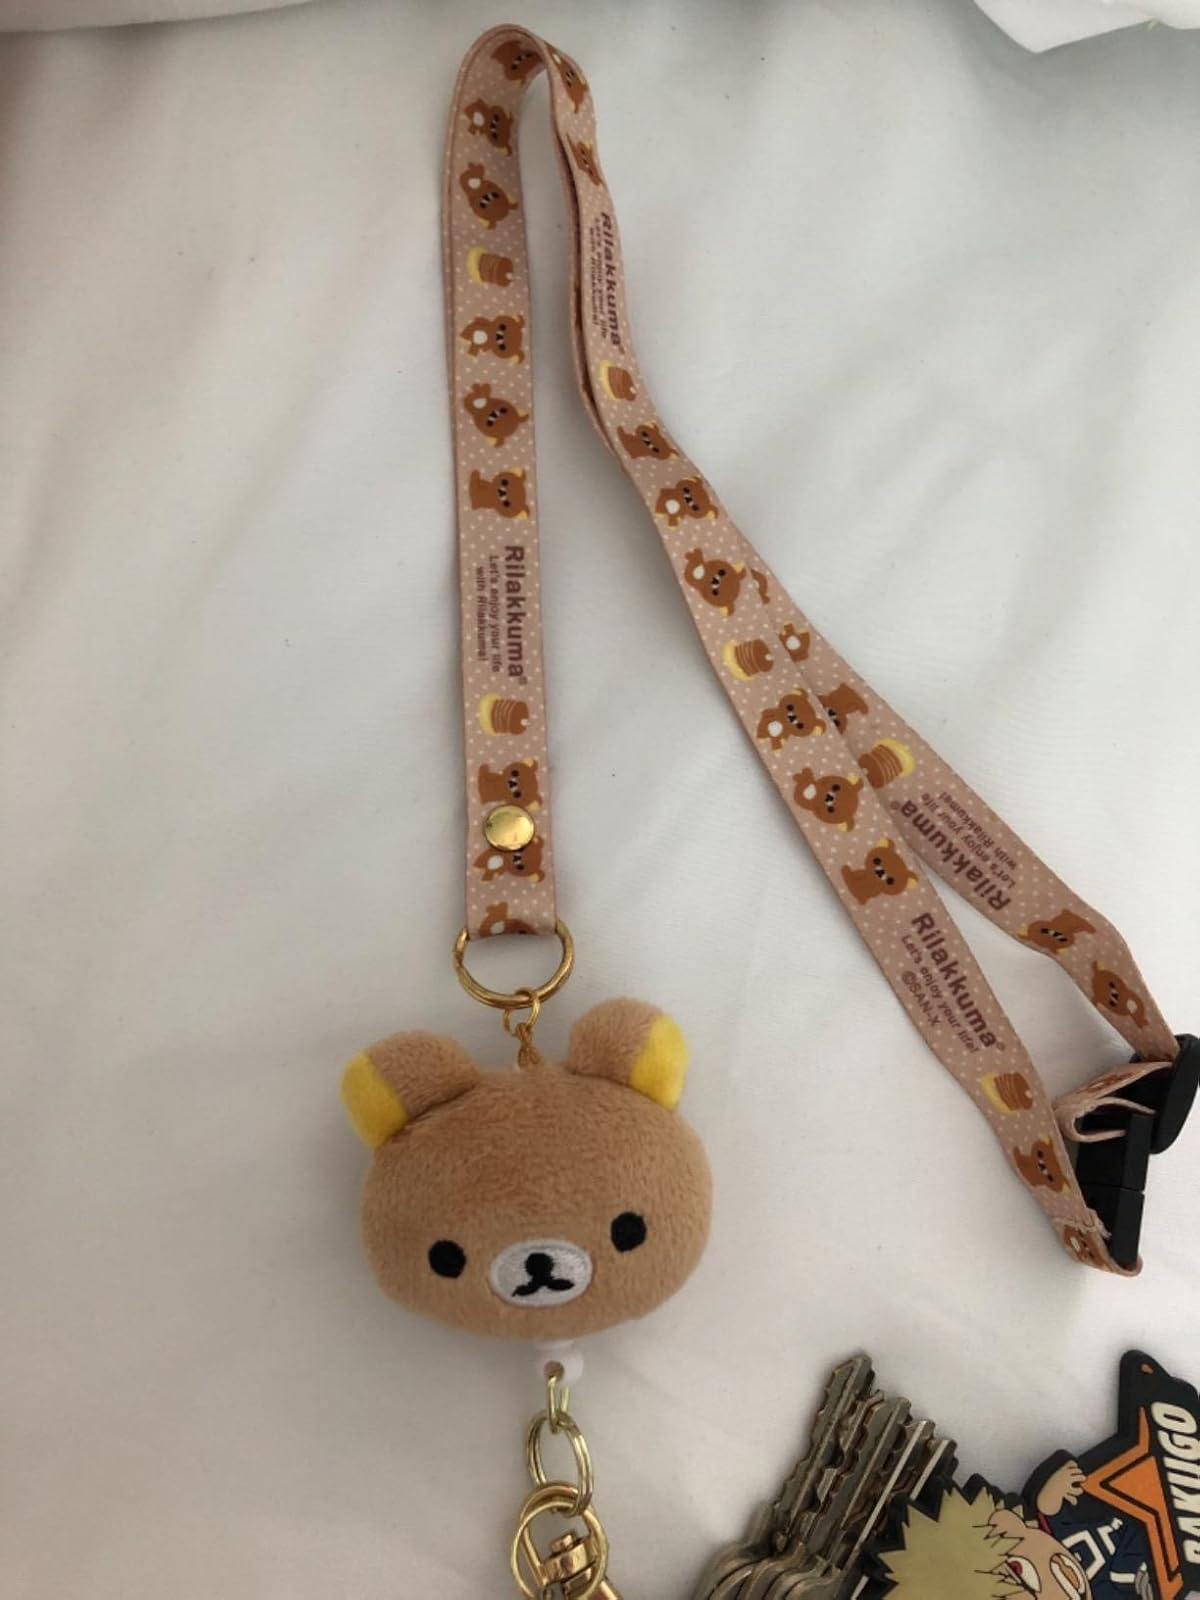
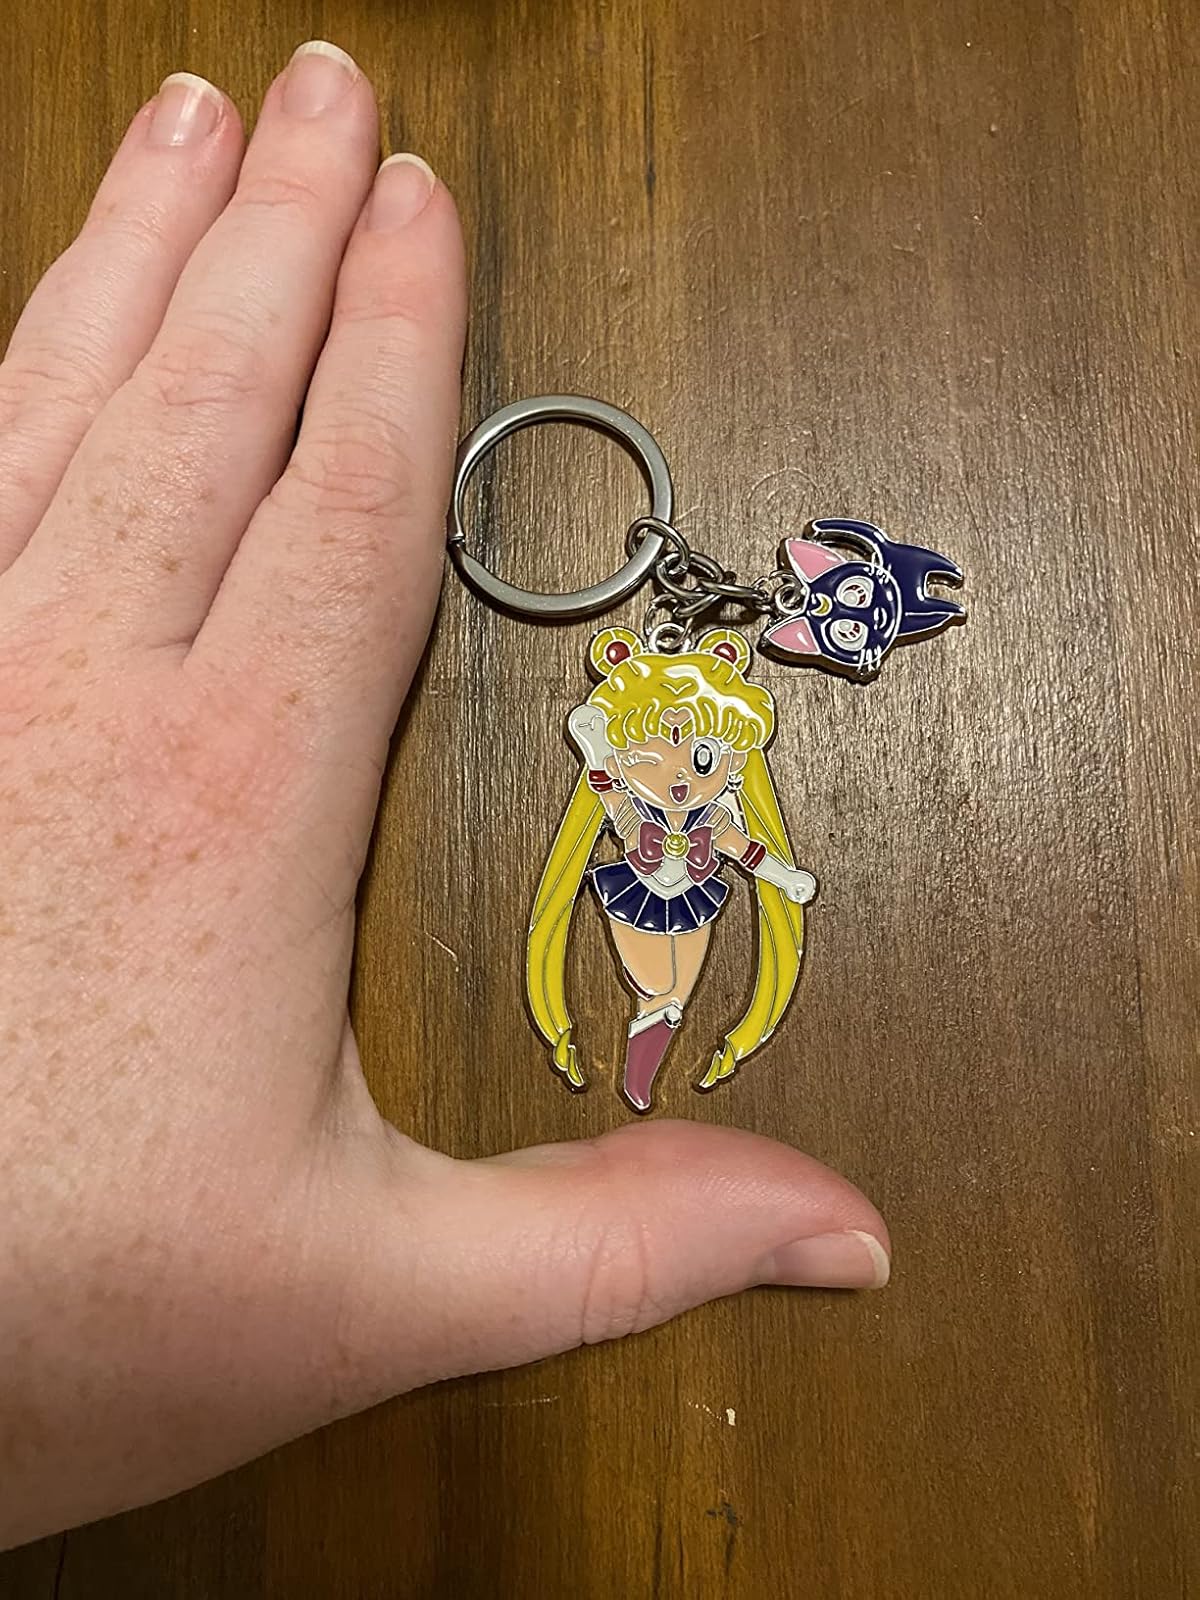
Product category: accessories_keychain
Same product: no